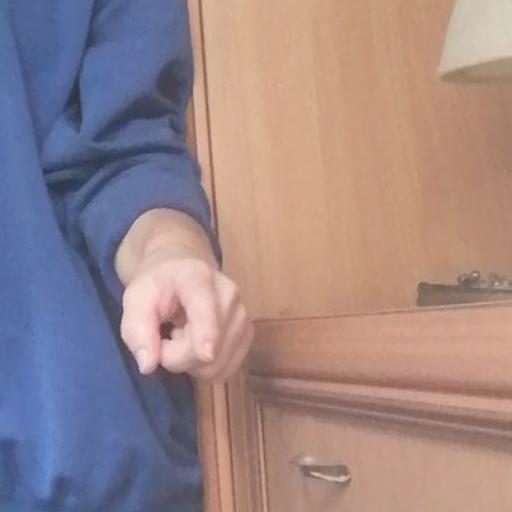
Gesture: no_gesture